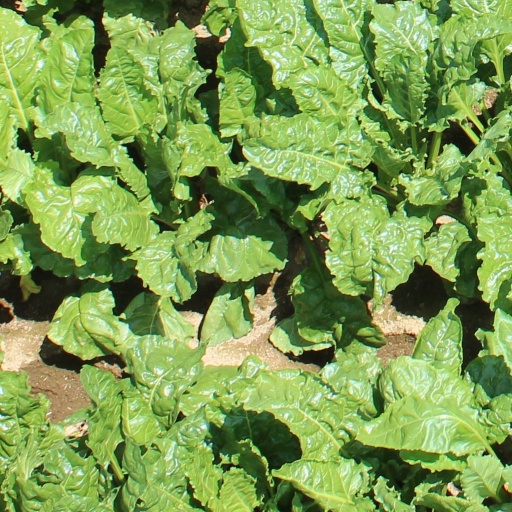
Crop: sugar beet